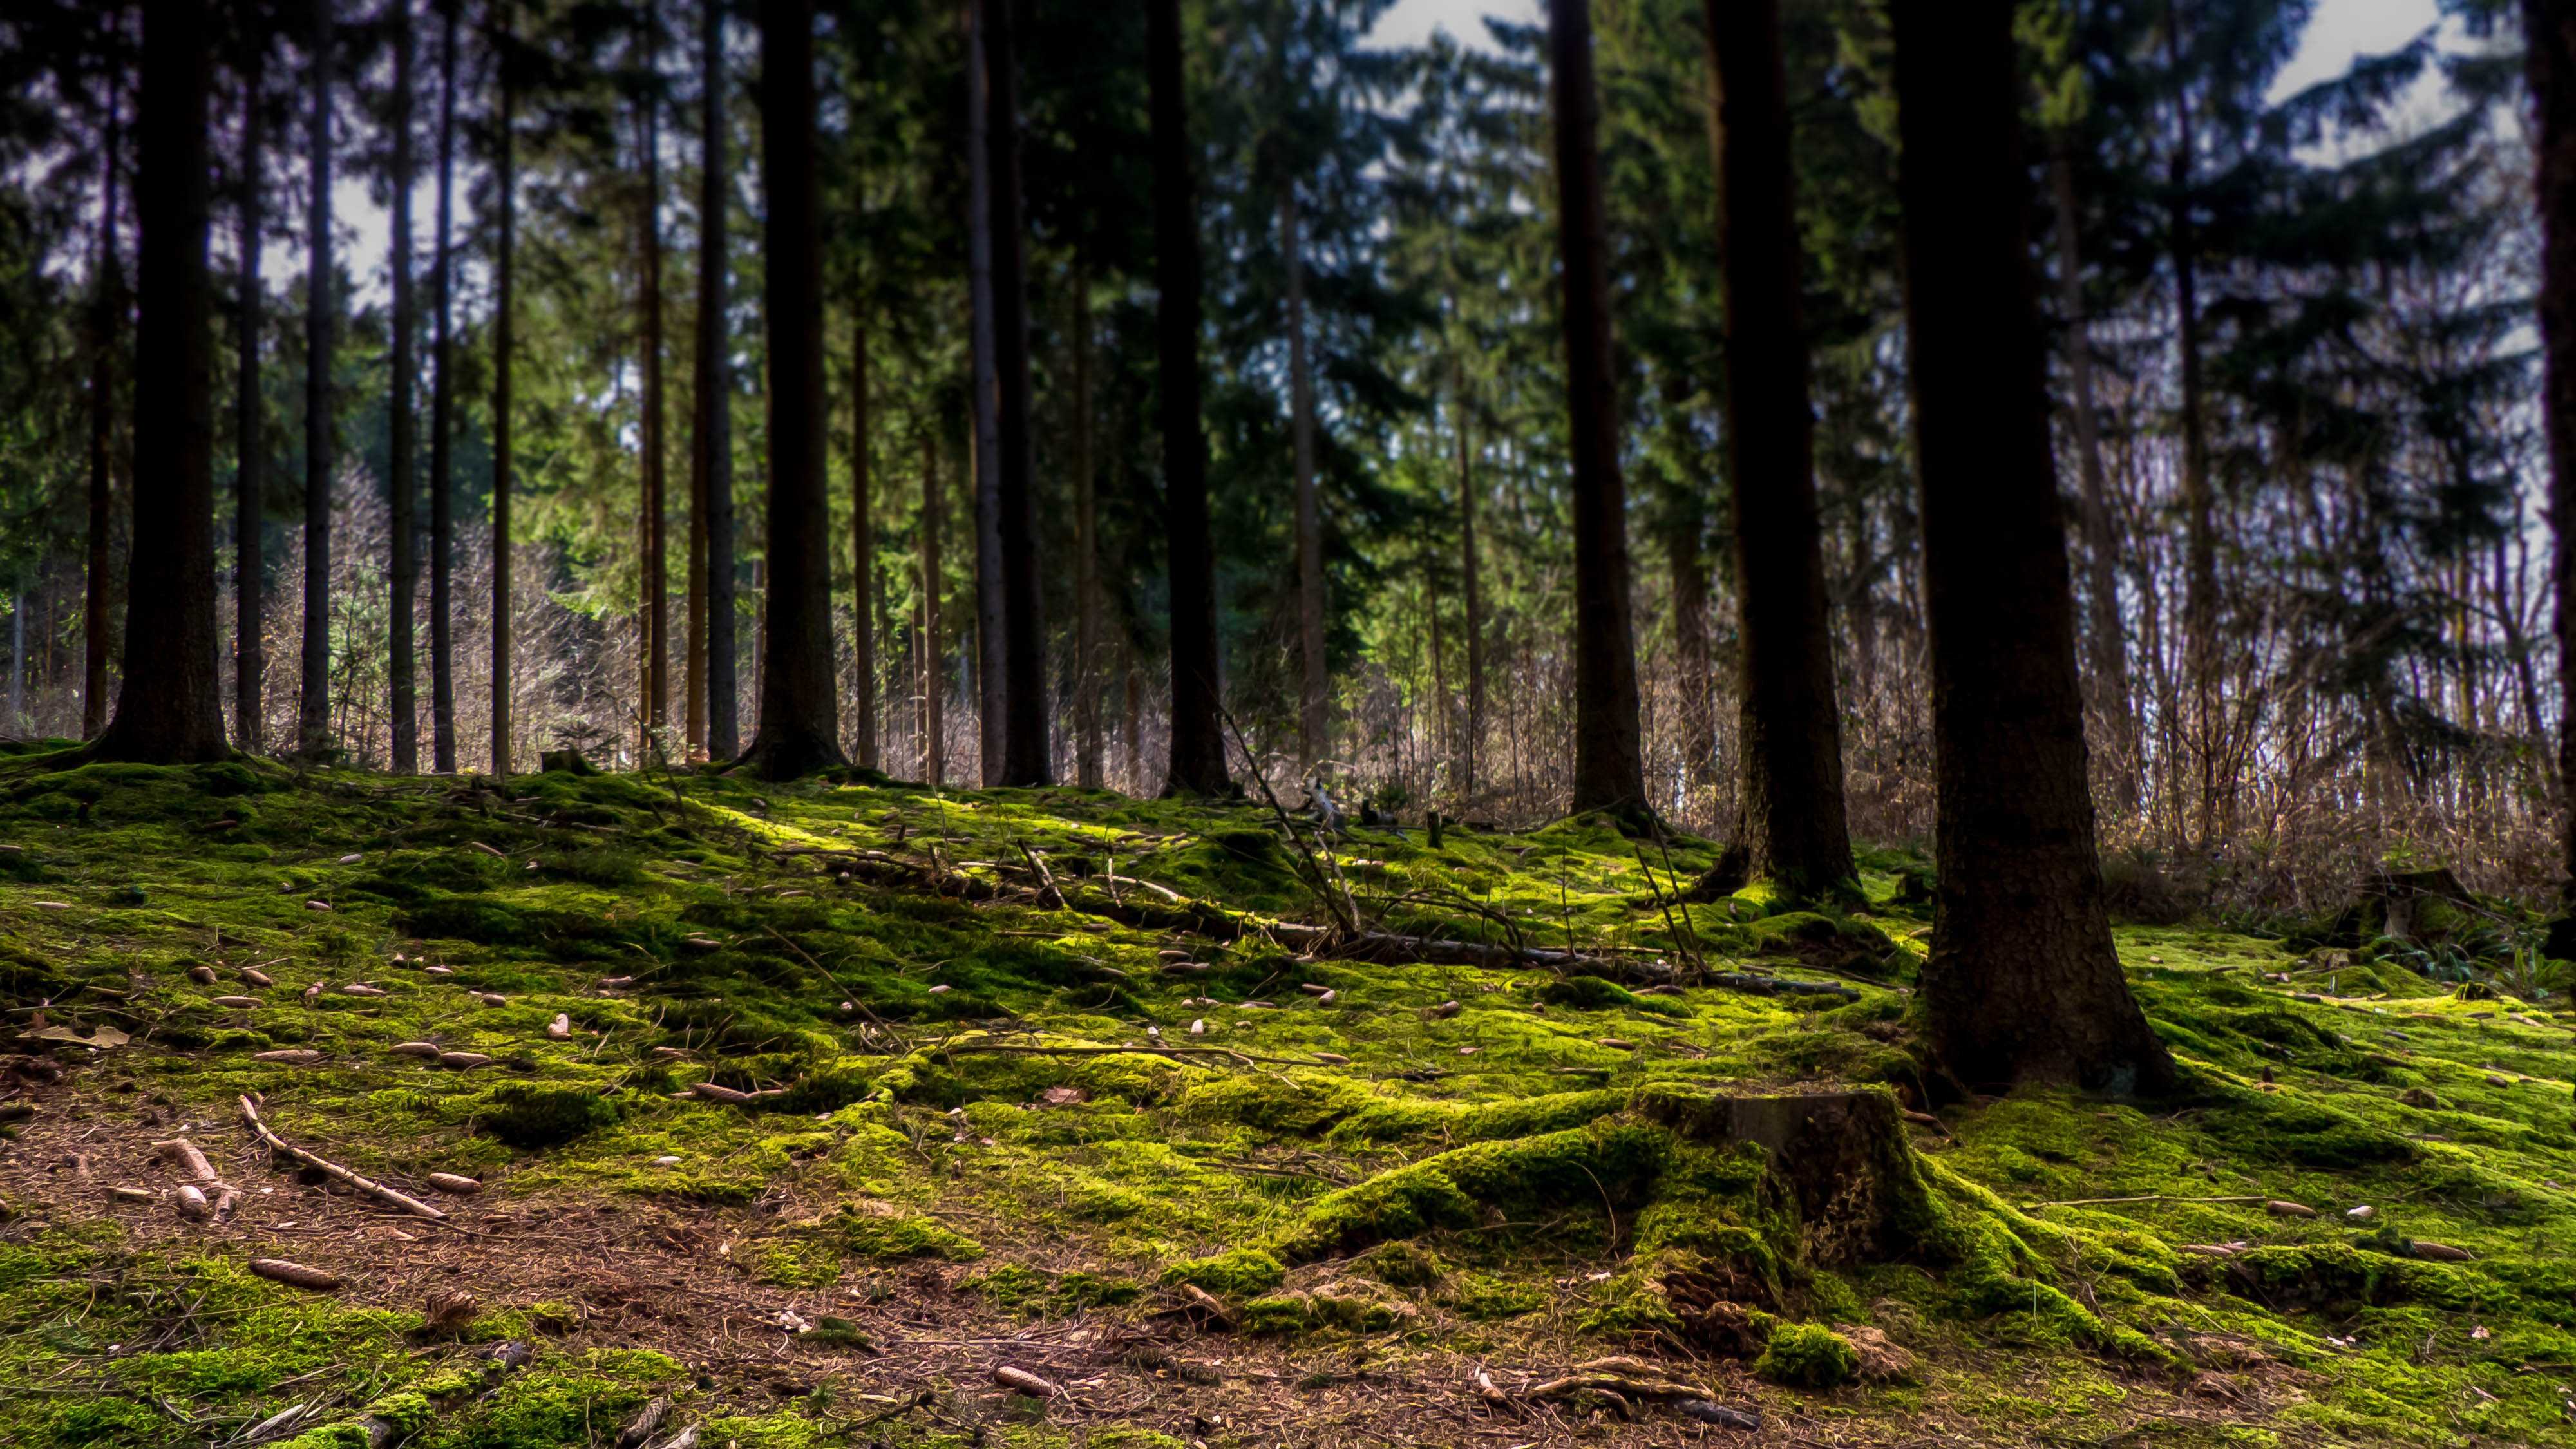
tree, nature, forest, wilderness, branch, plant, trail, sunlight, leaf, trunk, mystical, moss, green, autumn, trees, spruce, deciduous, grove, woodland, tree stump, habitat, ecosystem, biome, old growth forest, natural environment, geographical feature, woody plant, temperate broadleaf and mixed forest, temperate coniferous forest, land plant